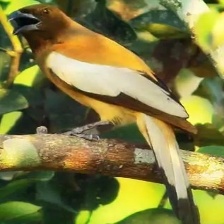
Species: RUFOUS TREPE
Scientific name: DENDROCITTA VAGABUNDA